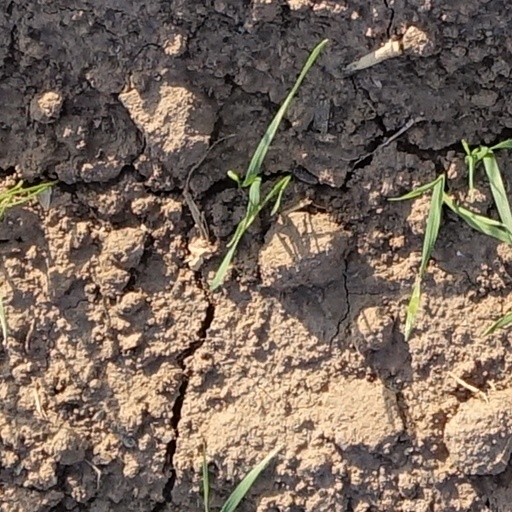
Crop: wheat